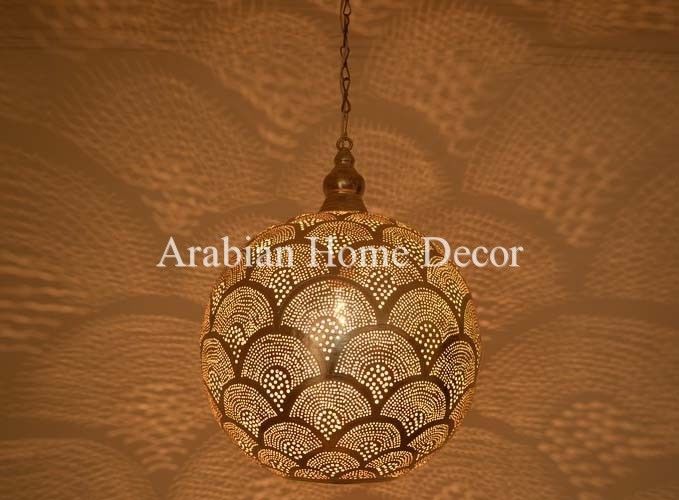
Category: lamp